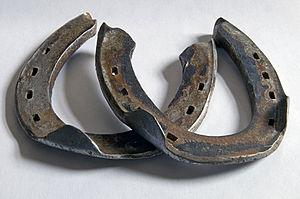
Le fer de cheval est une bande de métal recourbée en U servant à protéger de l'usure le dessous des sabots des équidés. L'invention date du IXᵉ siècle.